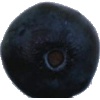
Label: blueberry